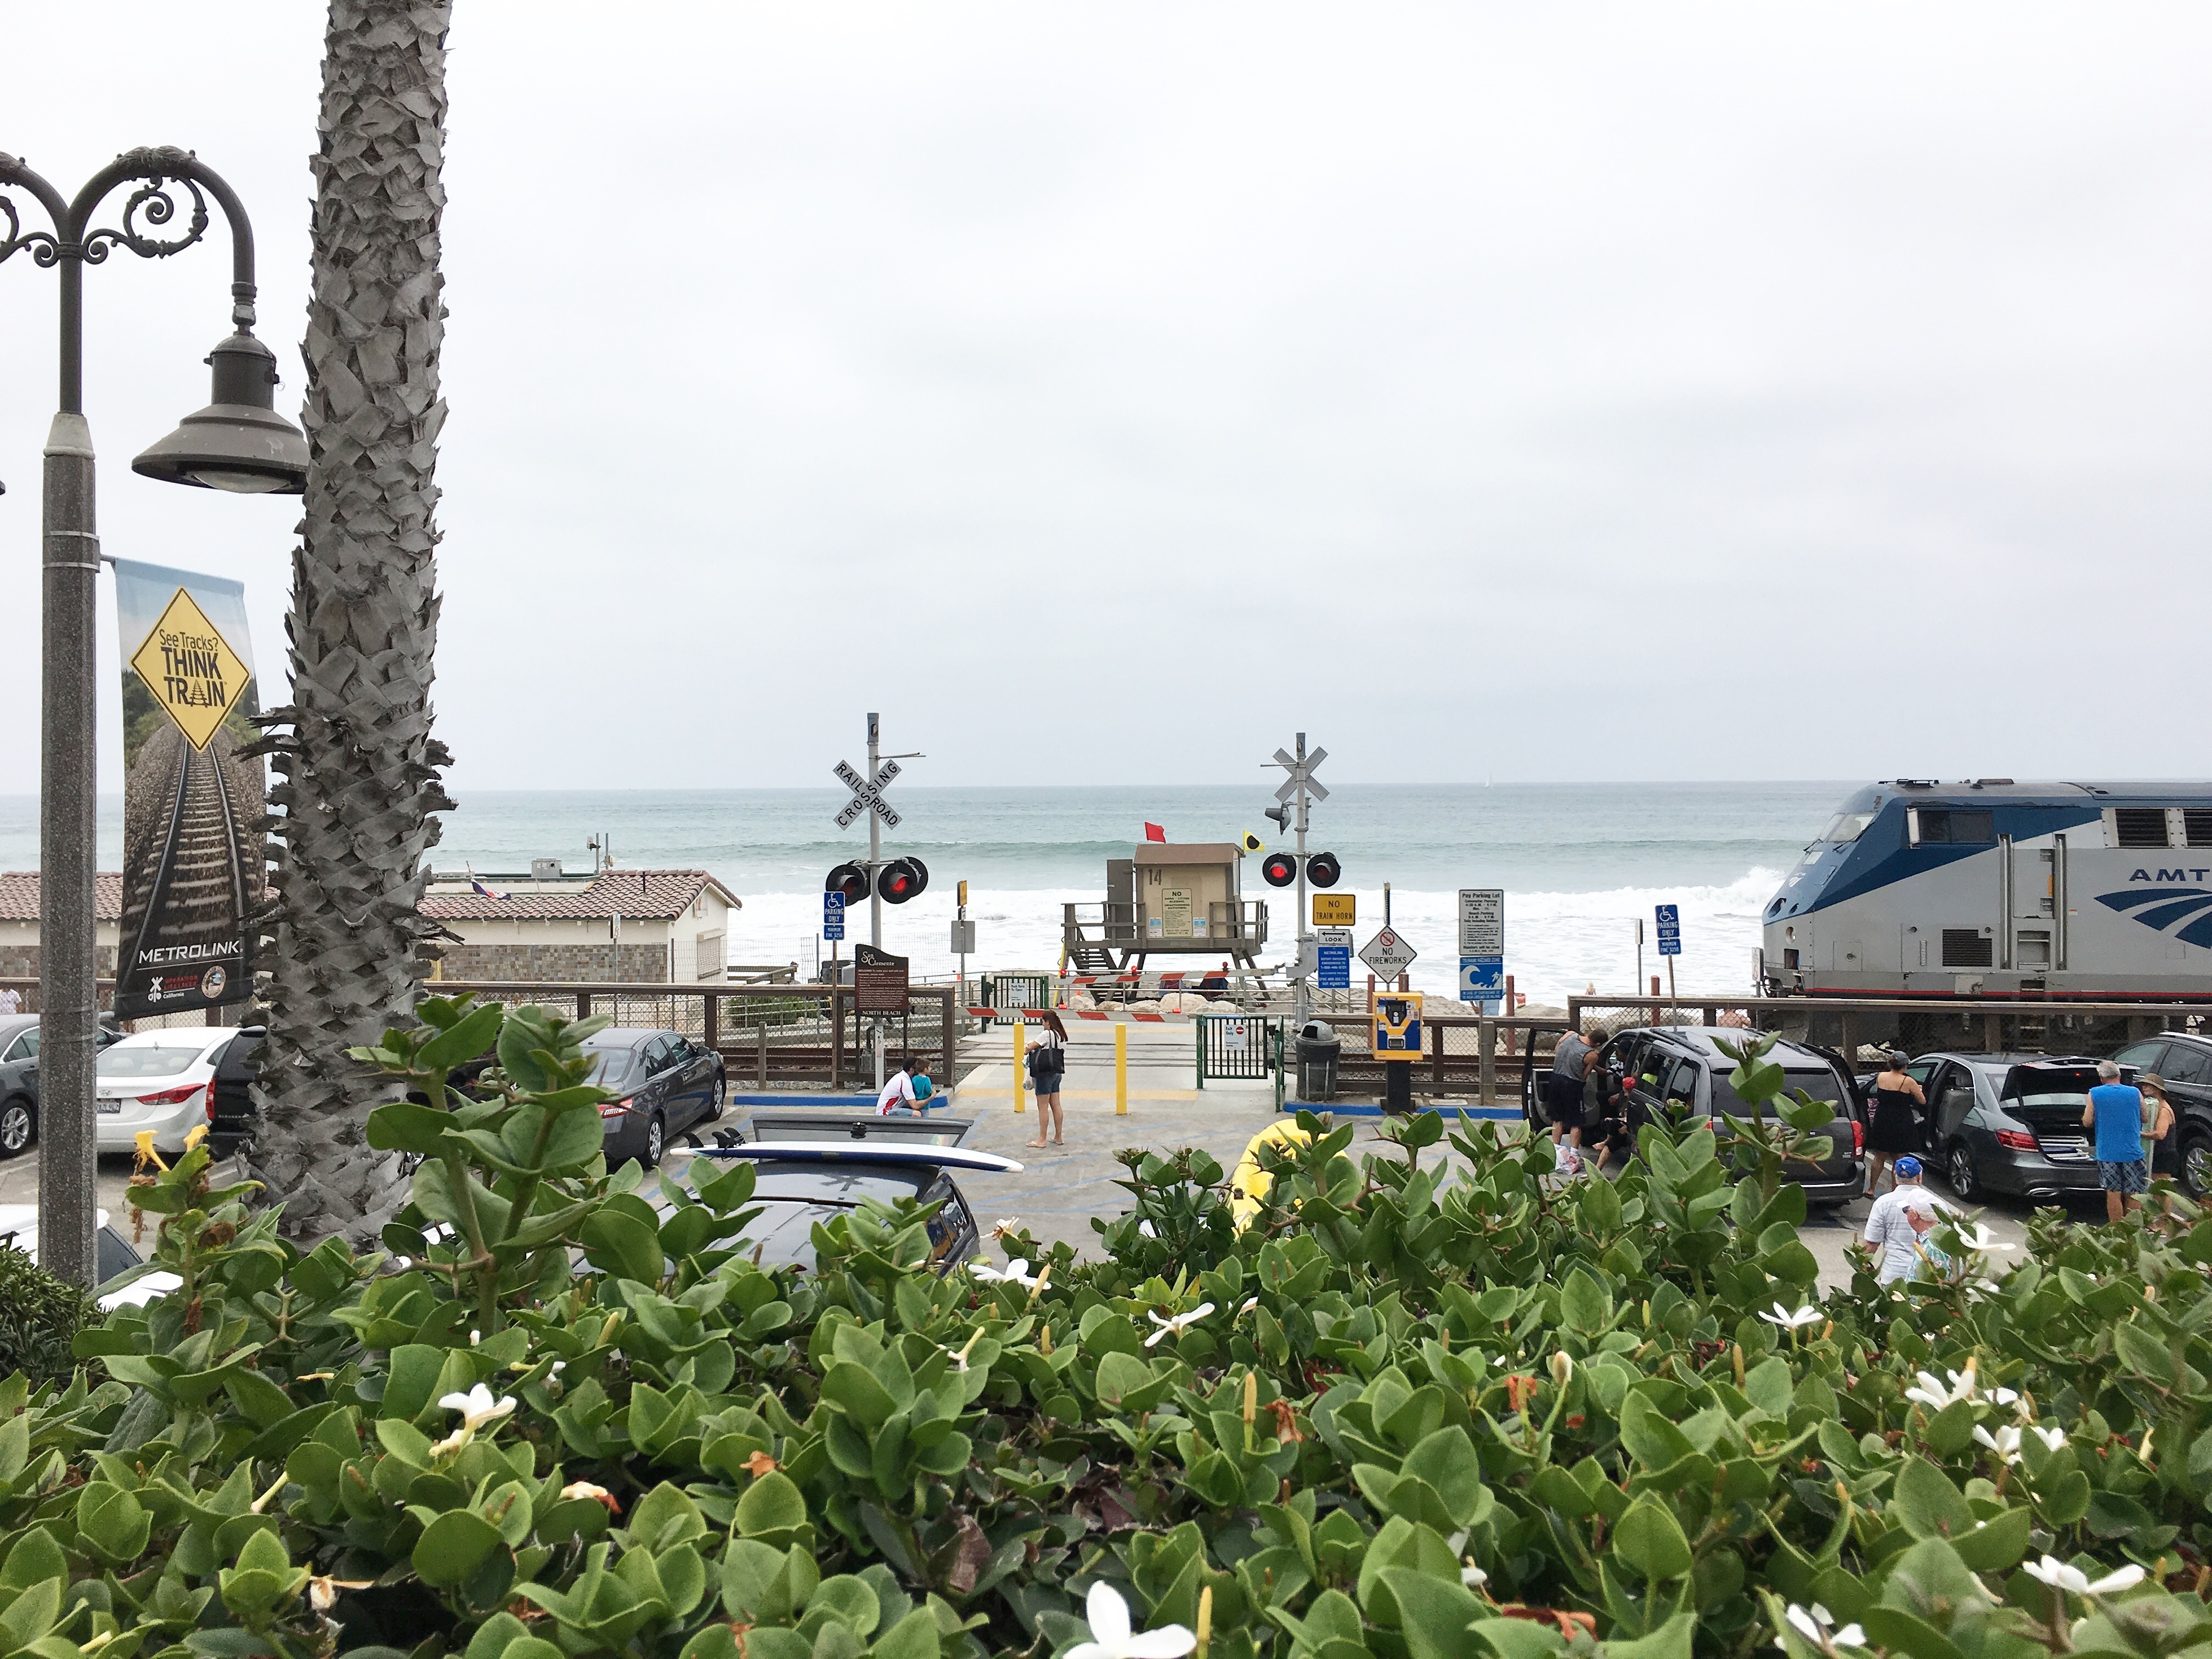
walkway, tower, tourism, resort